Afonso V of Portugal

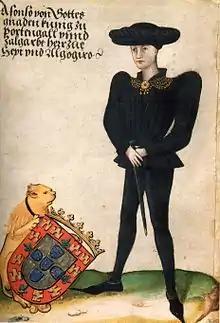
Contemporary portrait in the "Itinerarium" of Georg von Ehingen,

Afonso V (15 January 1432 – 28 August 1481), also known as the African, was King of Portugal from 1438 until his death in 1481, with a brief interruption in 1477. The son of Edward, King of Portugal, and Eleanor of Aragon, Afonso acceded to the throne when he was only six years old. His early reign was marked by a struggle over the regency between his mother, Eleanor, and his uncle, Pedro, Duke of Coimbra. Pedro was appointed sole regent in 1439, but the Braganza faction at court continued to challenge his authority. Influenced by his other uncle, Afonso I, Duke of Braganza, the King dismissed Pedro in 1448 and defeated him in the Battle of Alfarrobeira in 1449.